Subotica

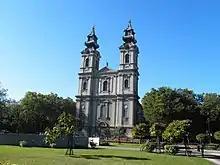
Cathedral of Saint Teresa of Avila

Subotica had been part of Austria-Hungary until the end of World War I. In 1918, the city became part of the Kingdom of Serbs, Croats and Slovenes. As a result, Subotica became a border-town in Yugoslavia and did not, for a time, experience again the same dynamic prosperity it had enjoyed prior to World War I. However, during that time, Subotica was the third-largest city in Yugoslavia by population, following Belgrade and Zagreb.